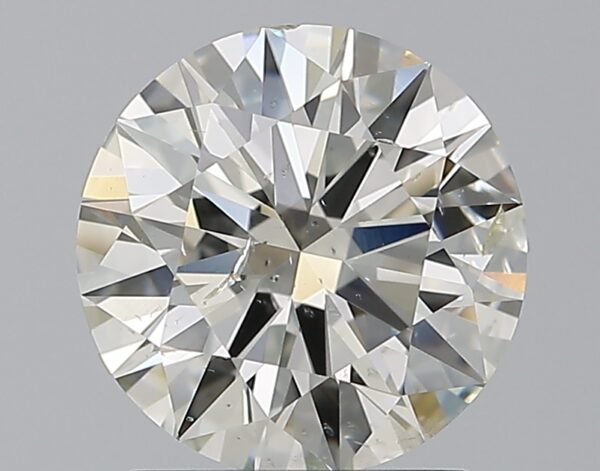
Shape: round
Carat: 1.79
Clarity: SI2
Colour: J
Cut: EX
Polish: EX
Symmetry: EX
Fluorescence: F
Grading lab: GIA
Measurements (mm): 7.81 x 7.86 x 4.77